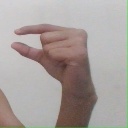
अक्षर: ग